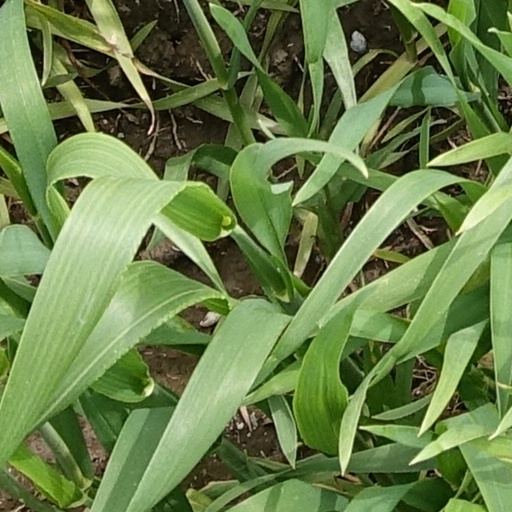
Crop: wheat